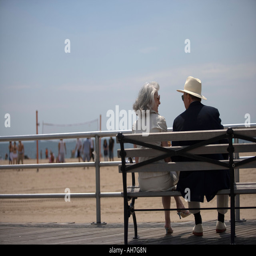
rear view of a senior couple sitting on a bench